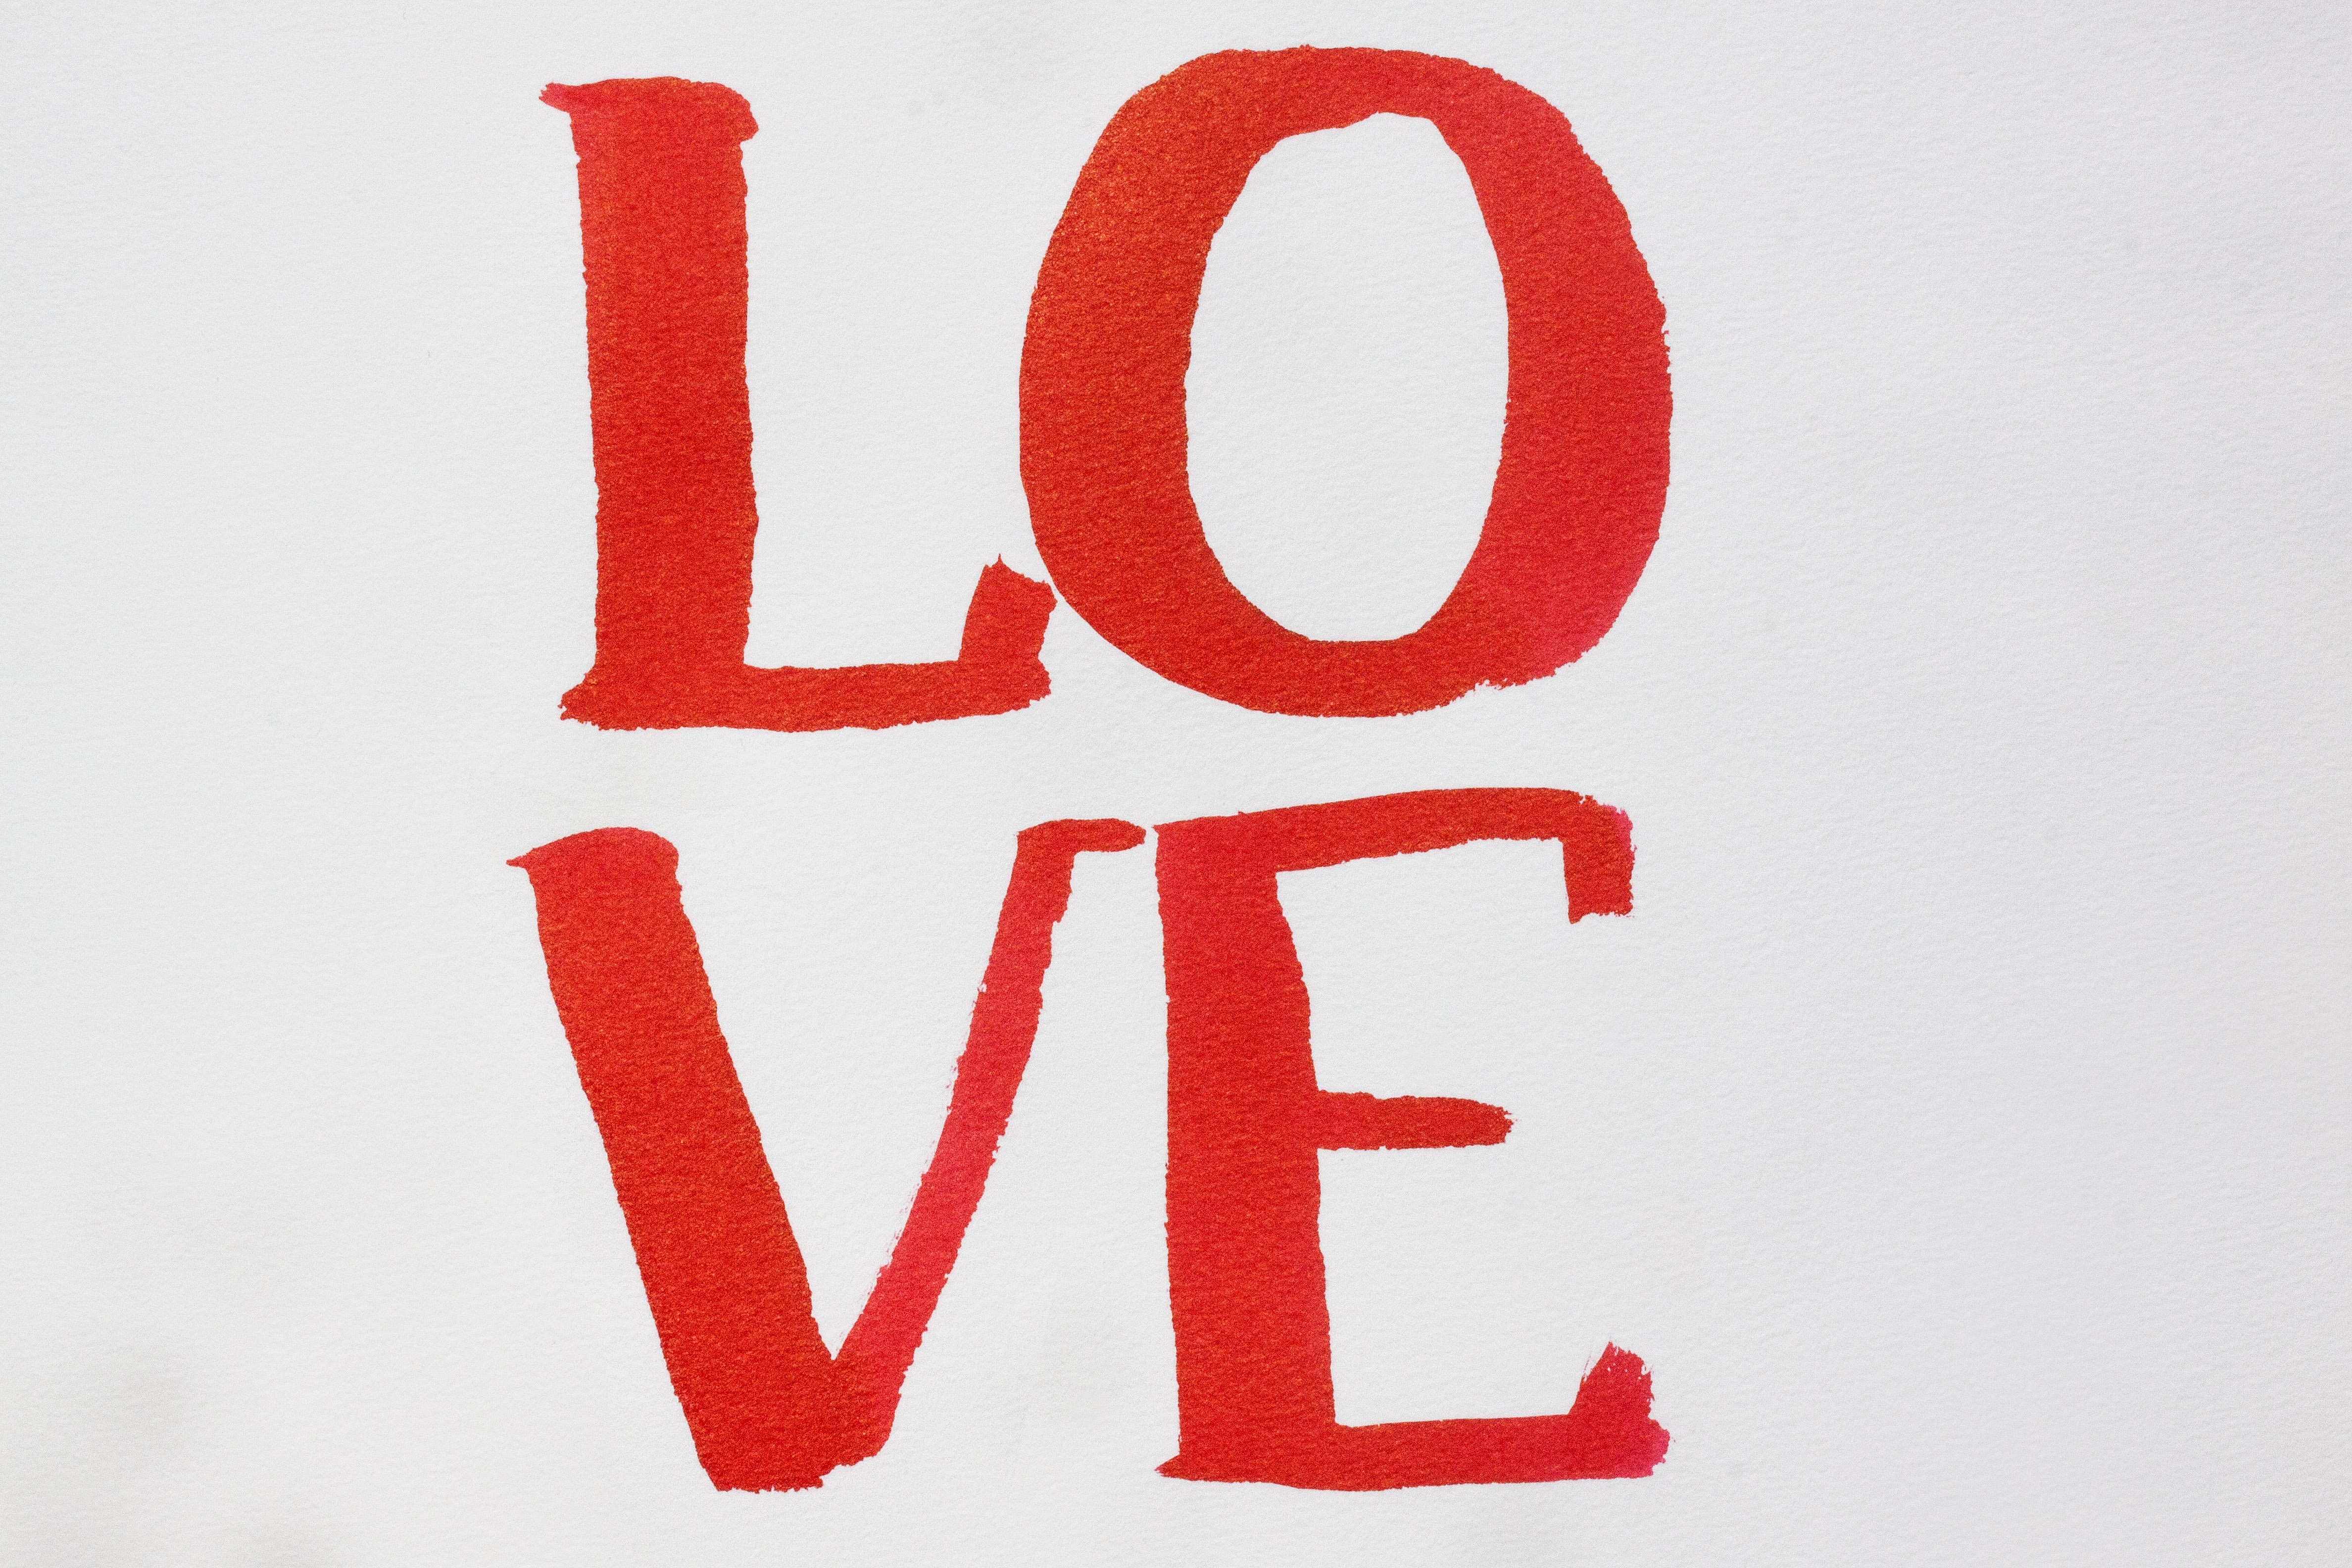
number, brush, love, red, color, paint, watercolor, brand, product, font, illustration, logo, text, letters, image, calligraphy, trademark, t shirt, tusche indian ink, painting technique, soluble in water, color sketch